Angels (TV series)

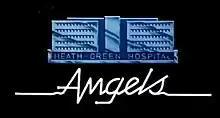
Final version of series titles from 1983

Angels is a British television seasonal drama series dealing with the subject of student nurses, which was broadcast by the BBC between 1975 and 1983. It was described as the ""Z-Cars" of nursing".